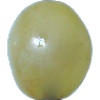
Label: Grape White 1